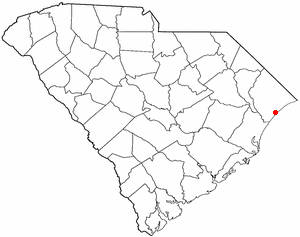
Myrtle Beach est une ville balnéaire de l’État de Caroline du Sud, aux États-Unis. Elle borde l'océan Atlantique.